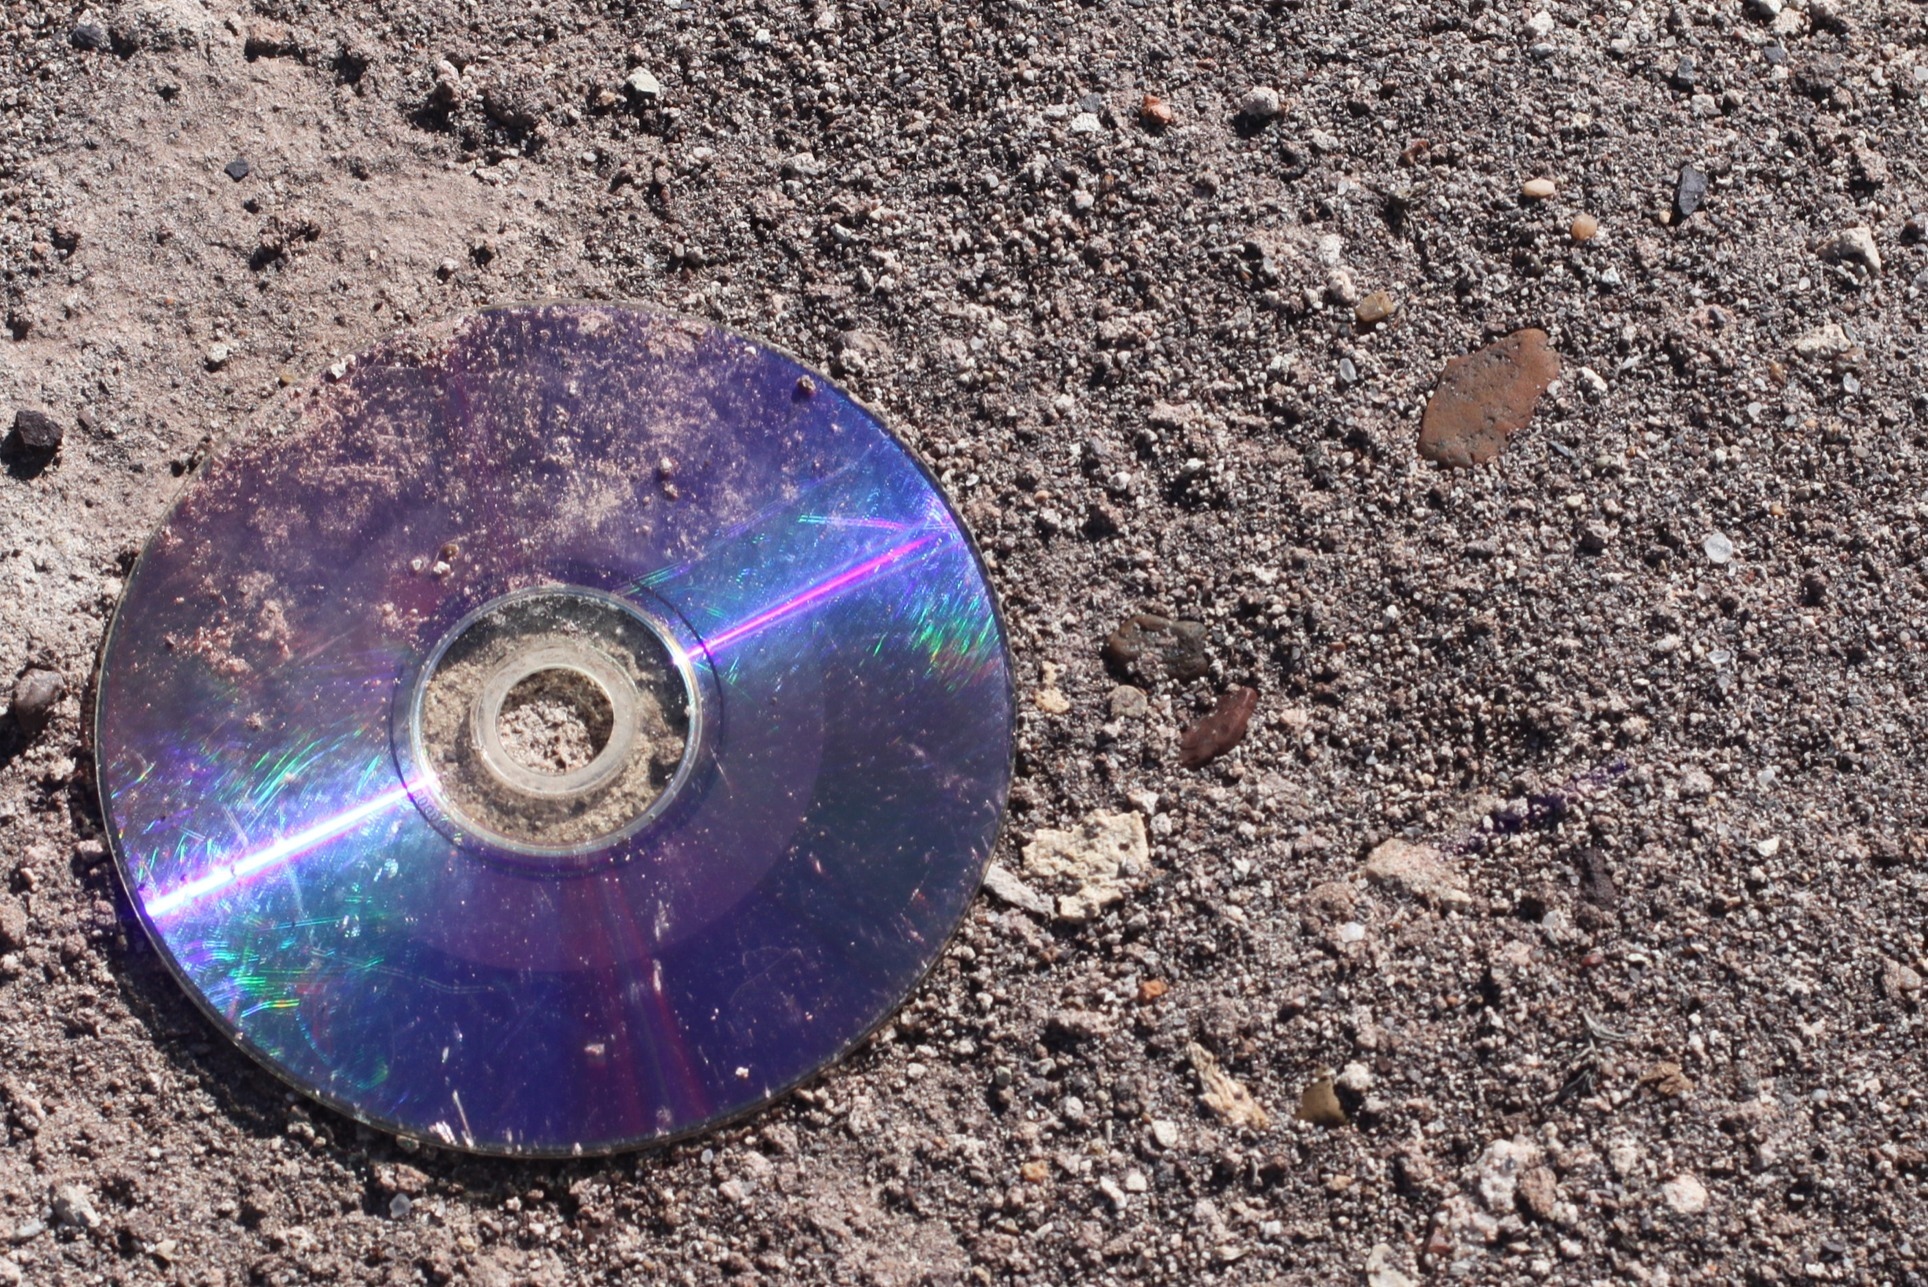
asphalt, soil, blue, circle, road surface